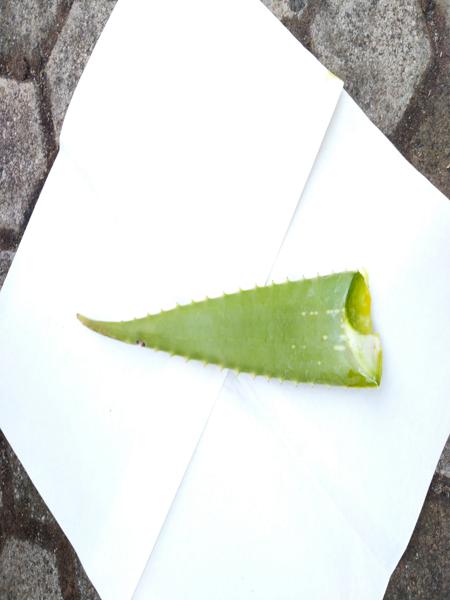
Plant: Aloevera